Campaneyan Kristo Rai

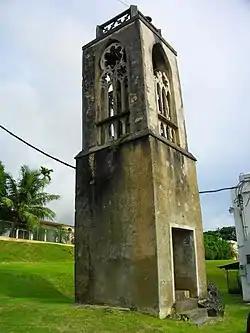

The Campaneyan Kriso Rai, also known as the Catholic Belltower, is a historic church tower in Garapan, the largest village on Saipan island in the Northern Mariana Islands. Built in 1932, it is the only element of the island's most prominent Roman Catholic church to survive bombardment in World War II. The tower, a concrete structure square and tall, was built by Spanish Jesuits brought in by the Japanese South Seas Mandate administration, and stood next to an 1860 wood-frame church.